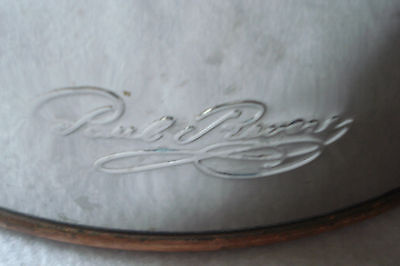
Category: kettle